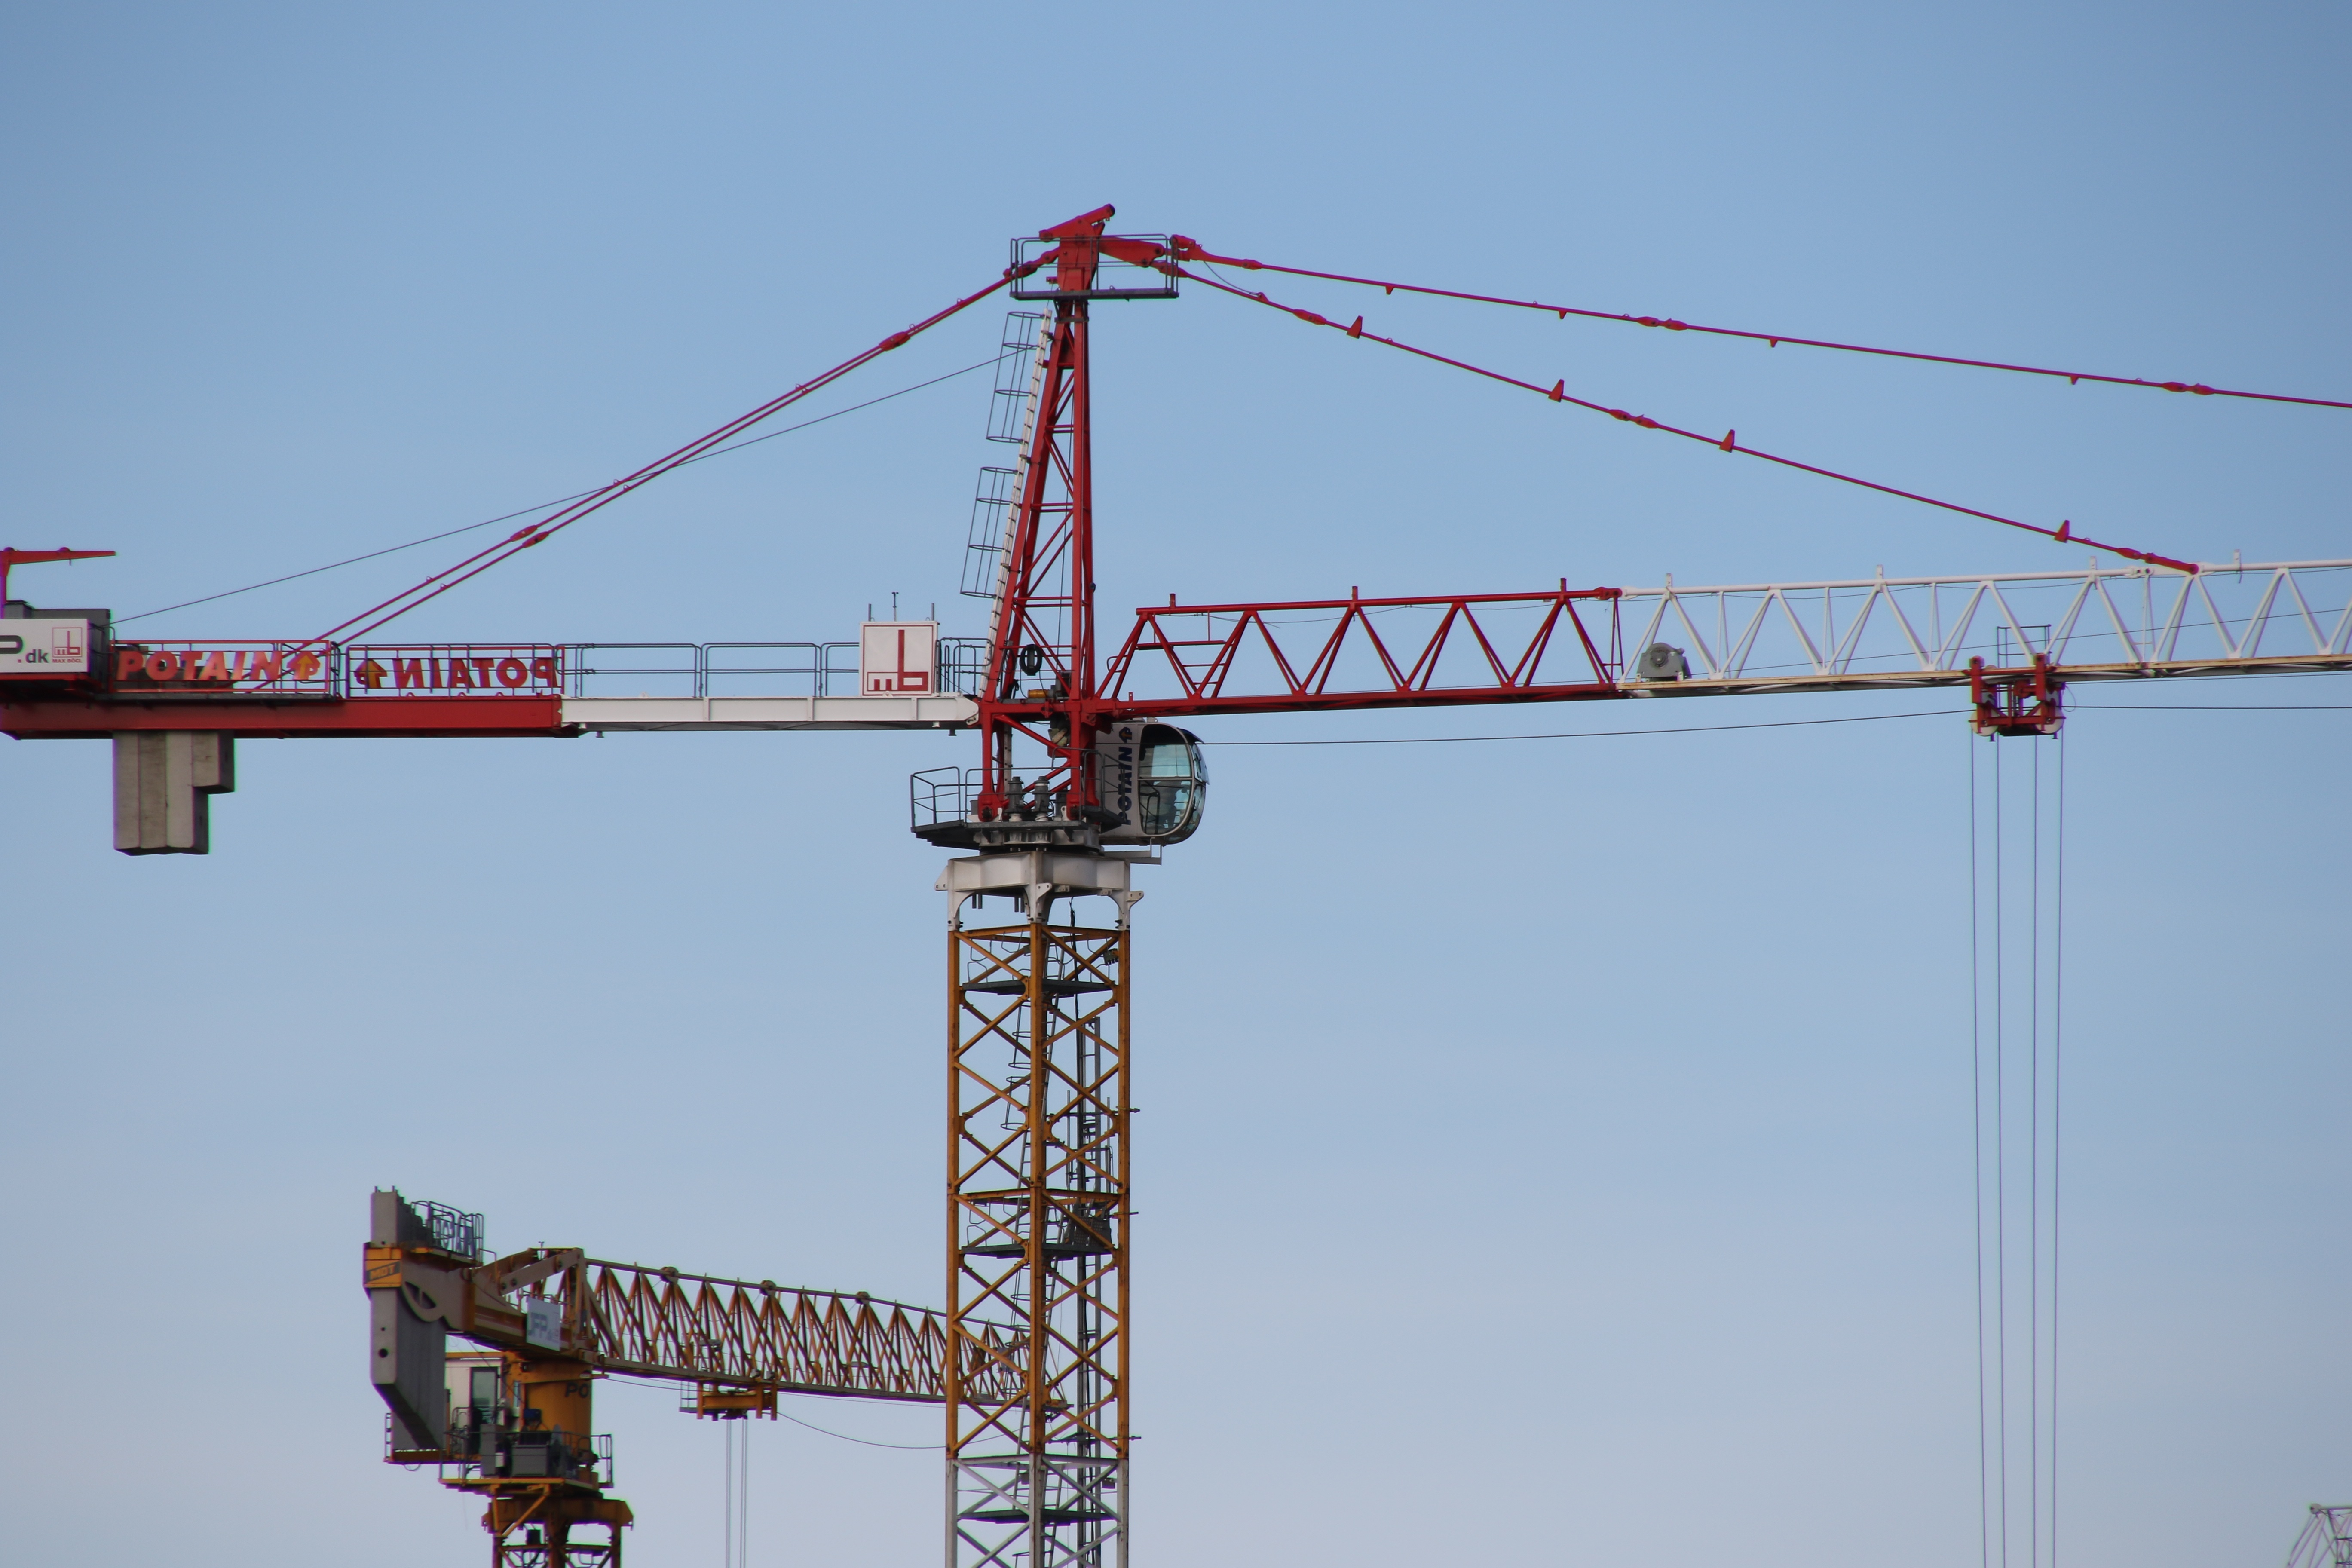
transport, construction, vehicle, mast, raise, lift, crane, heavy, workplace, construction equipment, overhead power line